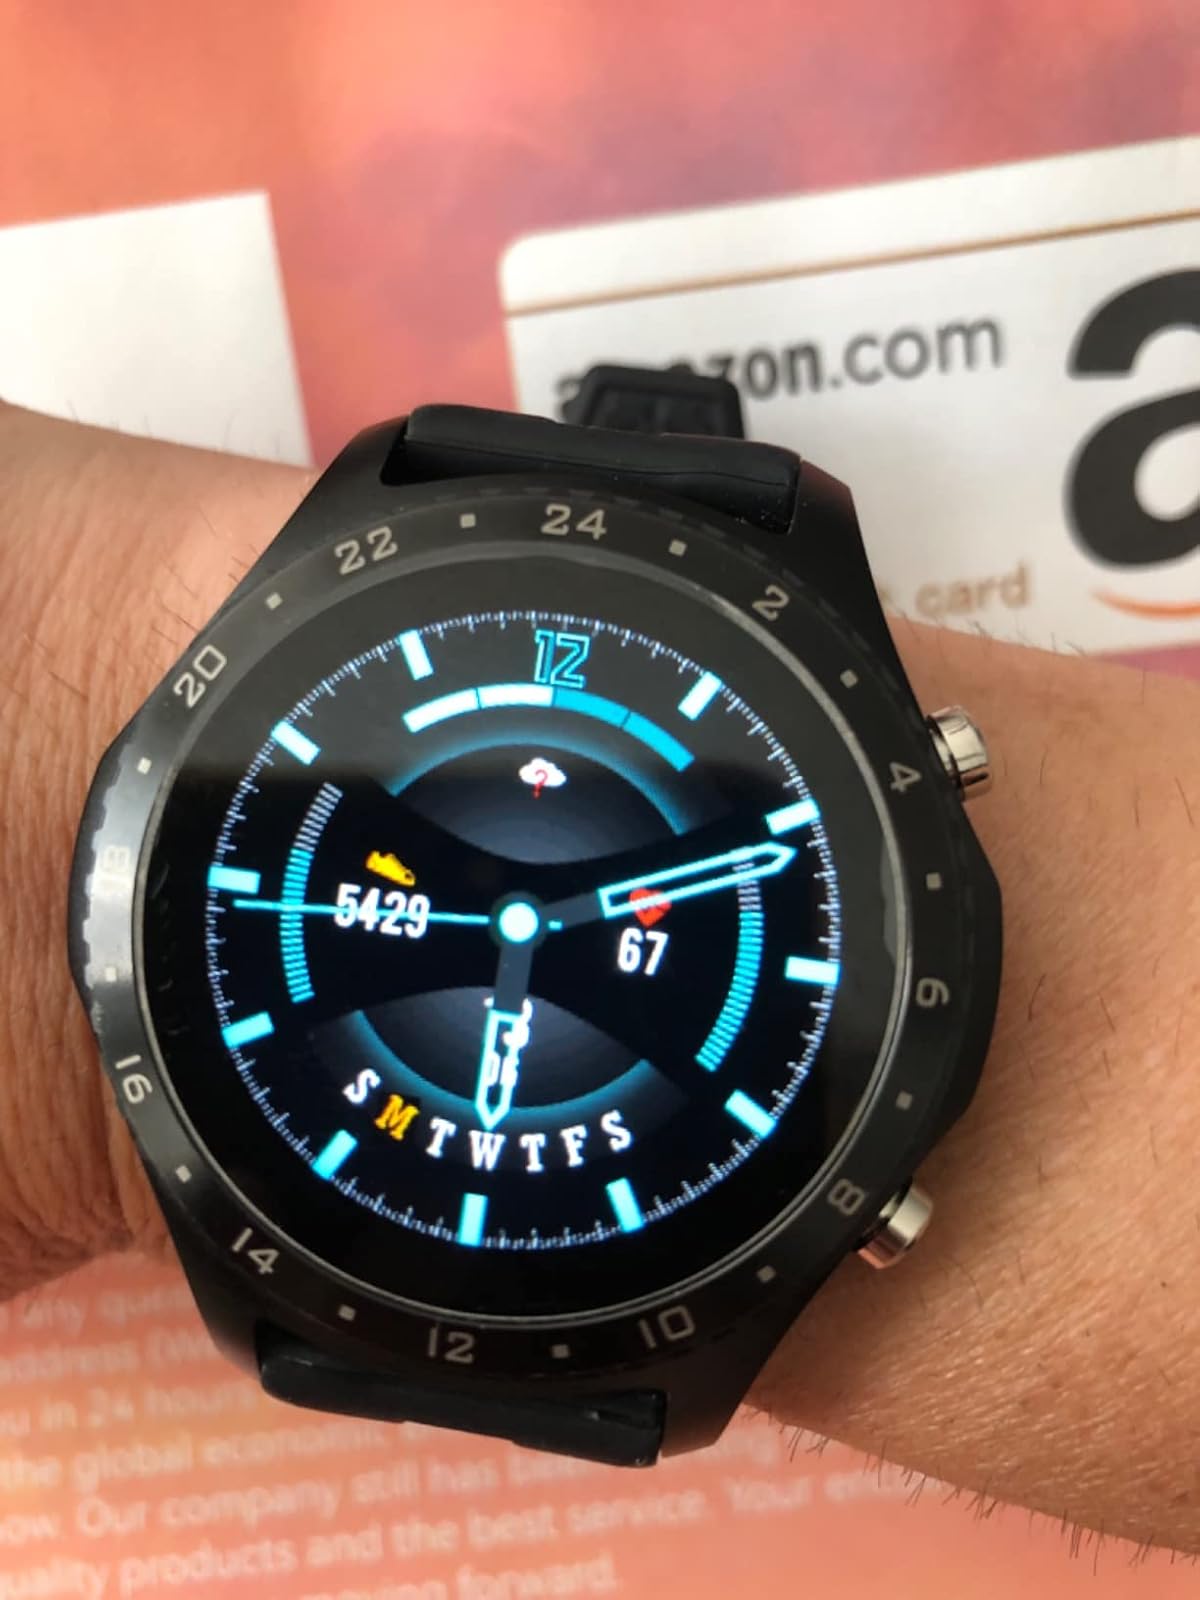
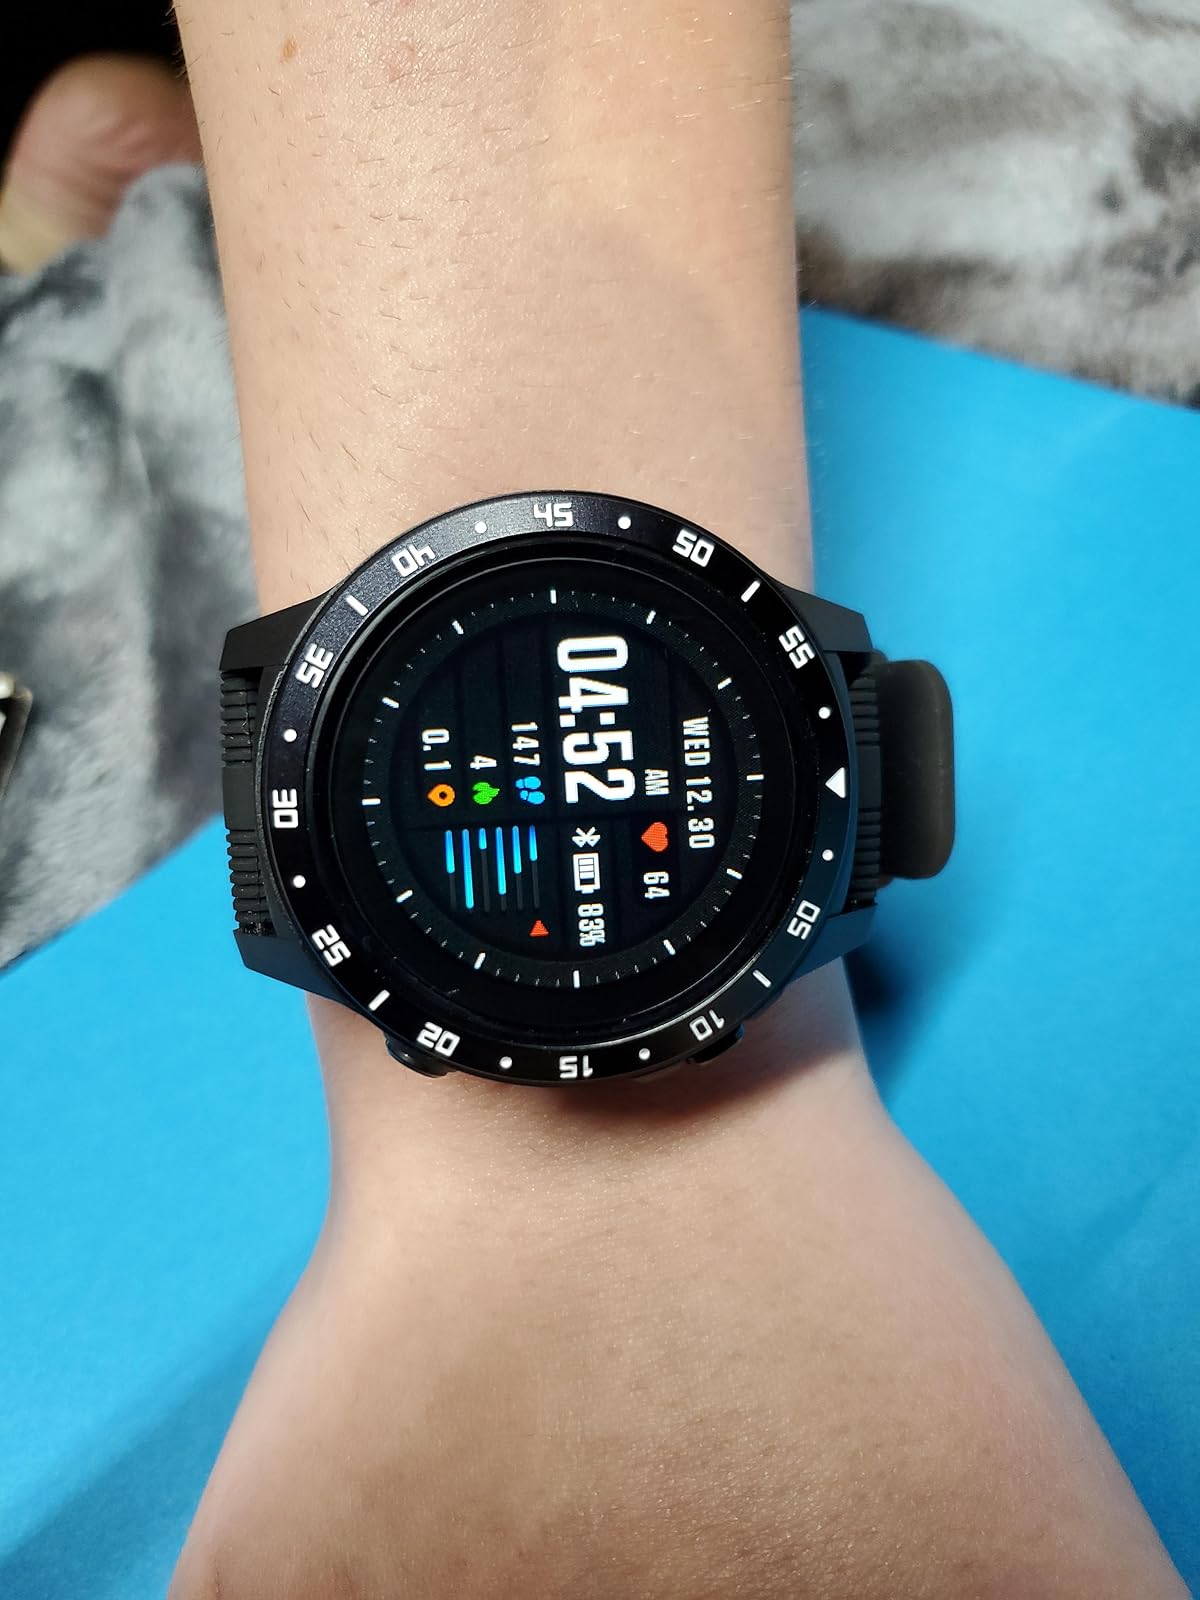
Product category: smartwatch
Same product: no